Eddie (crater)

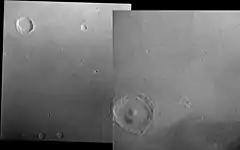
Viking Orbiter 1 mosaic

Eddie is a crater in the Elysium quadrangle of Mars. It is 89 km in diameter and was named after Lindsay Eddie, a South African astronomer (1845–1913).